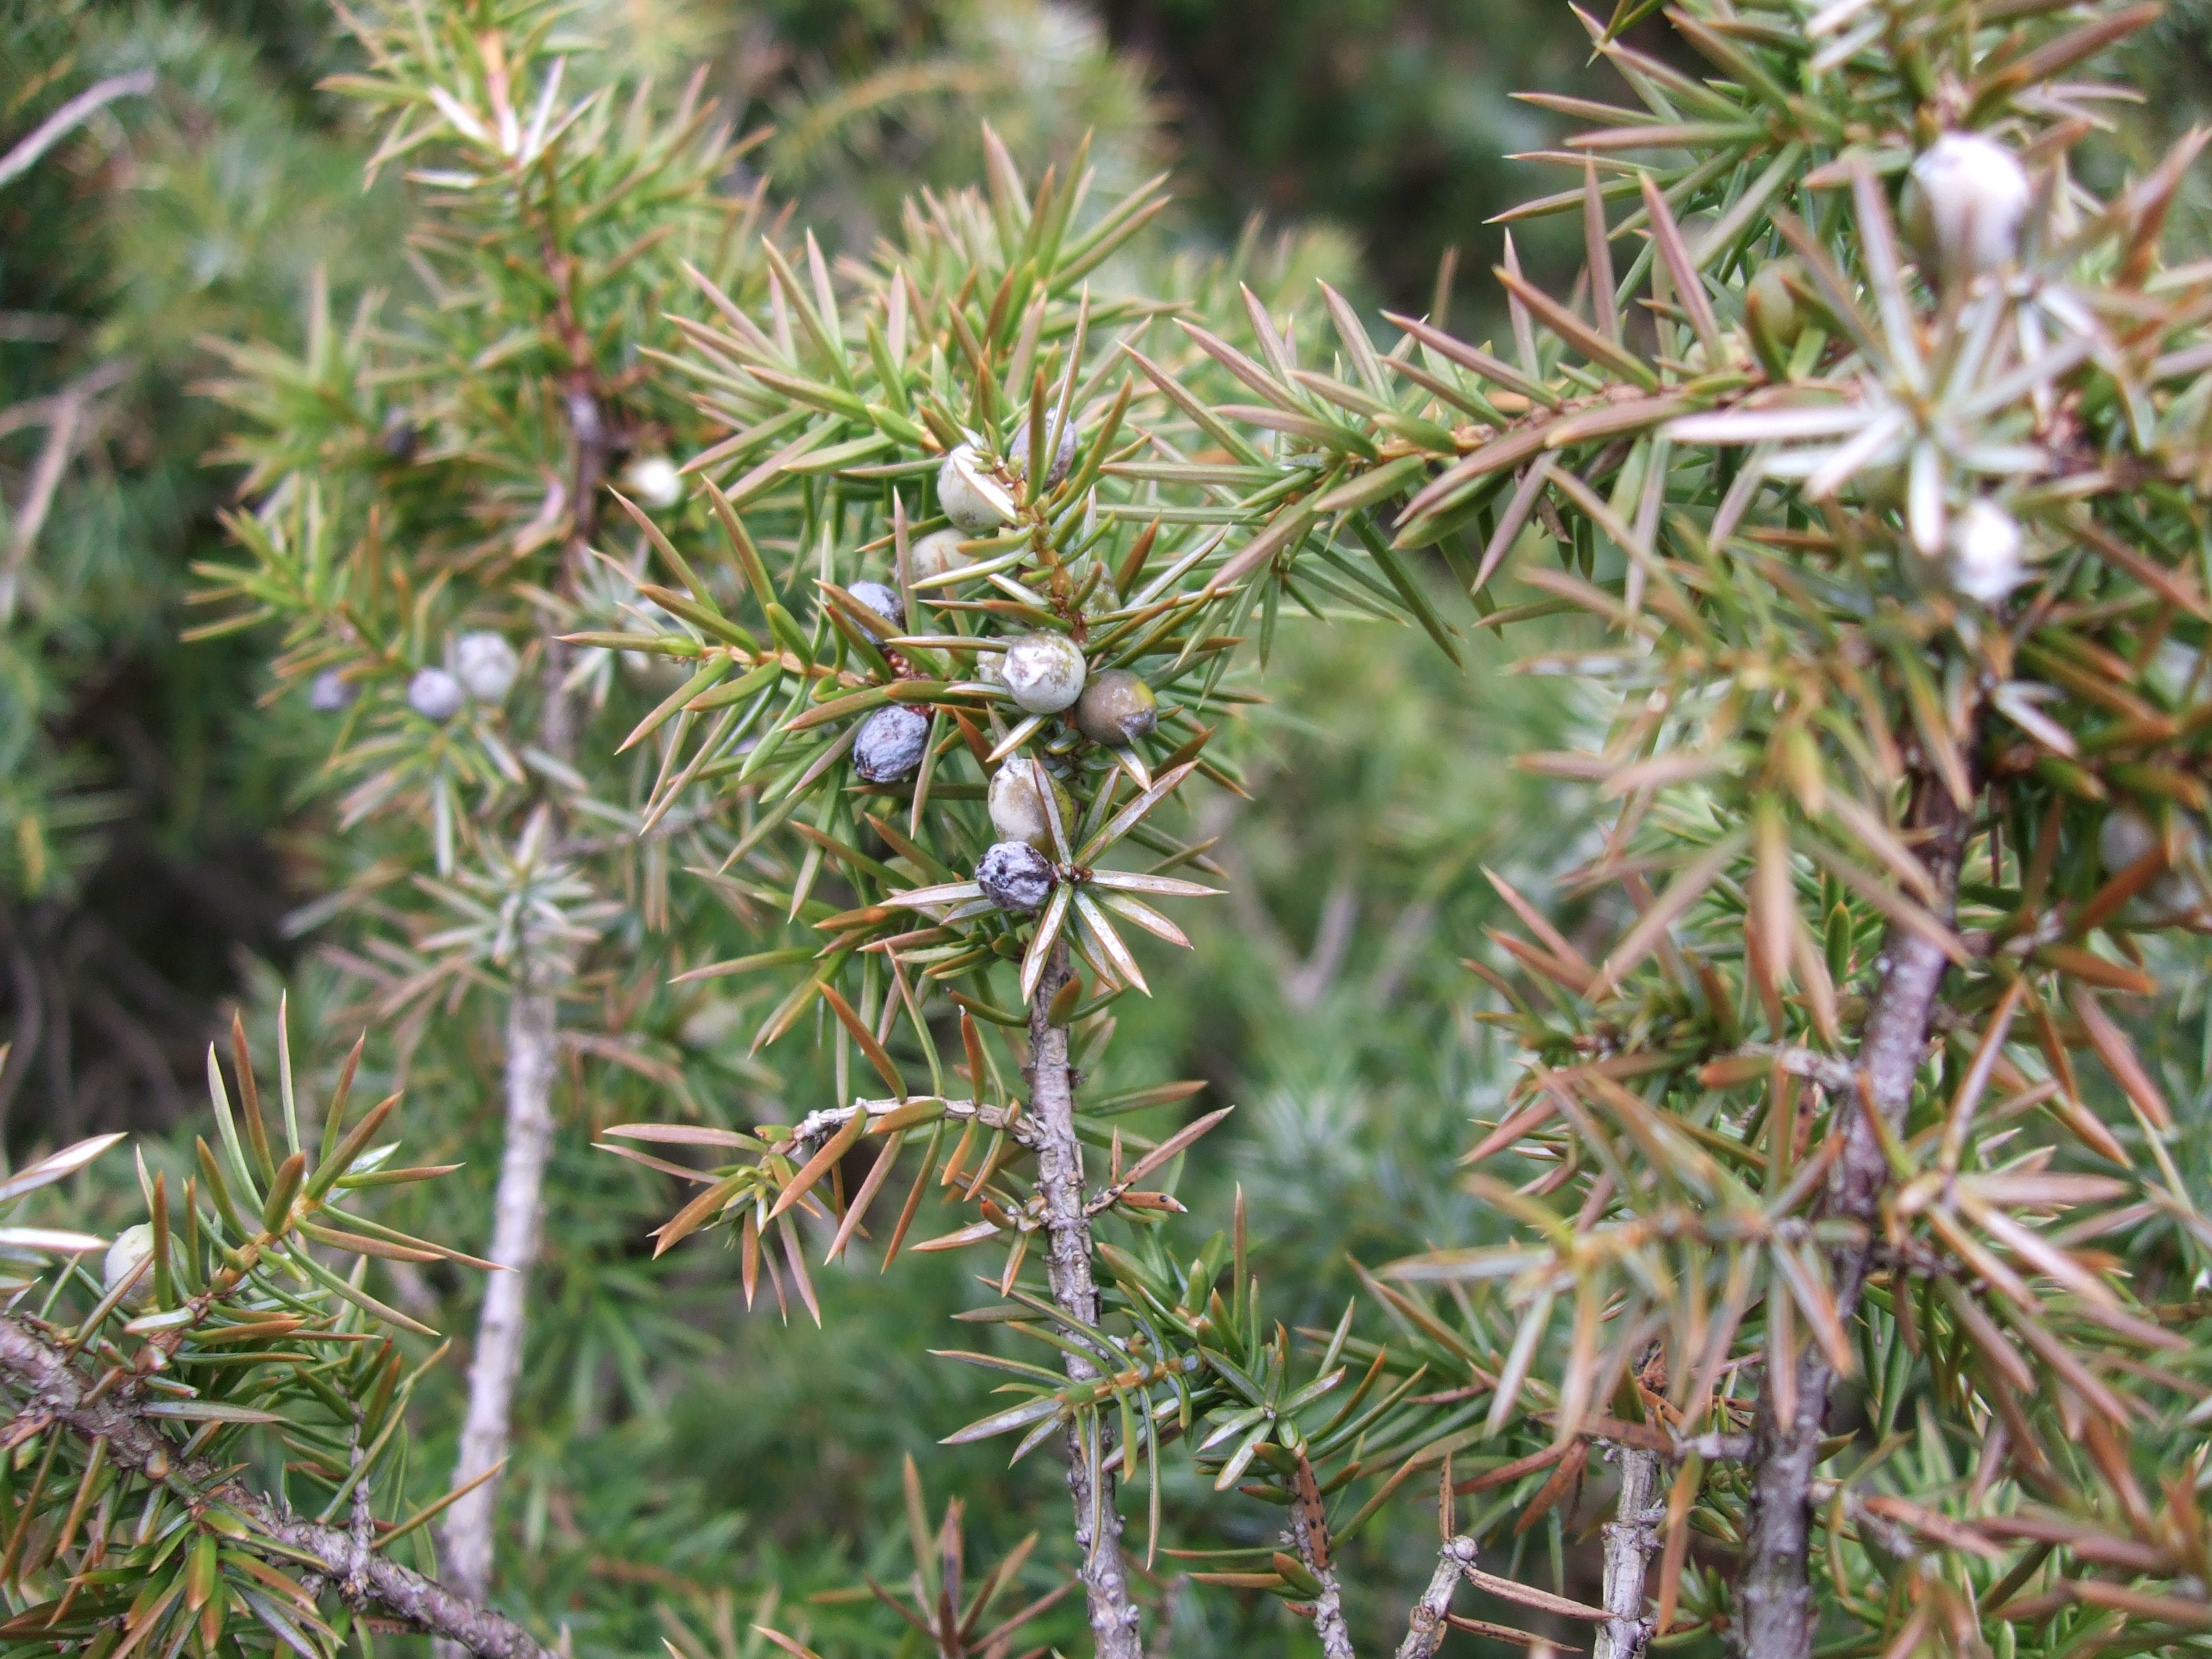
tree, nature, branch, plant, flower, spring, green, herb, evergreen, botany, fir, flora, wildflower, conifer, spruce, berries, juniper, shrub, larch, rosemary, pointed, flowering plant, grevillea, subshrub, woody plant, land plant, marsh labrador tea